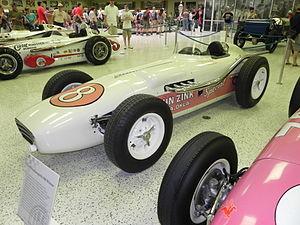
Les 500 miles d'Indianapolis 1956, courus sur l'Indianapolis Motor Speedway et organisés le mercredi 30 mai 1956, ont été remportés par le pilote américain Pat Flaherty sur une Watson-Offenhauser.
Watson est une officine de construction de monoplaces de course automobile fondée par A. J. Watson. Elle a notamment disputé son premier Grand Prix de Formule 1 à Indianapolis en 1950 et a couru sa dernière course au même endroit en 1960.
George Francis Flaherty, Jr., né le 6 janvier 1926 à Glendale et décédé le 9 avril 2002 à Oxnard, était un pilote automobile américain.